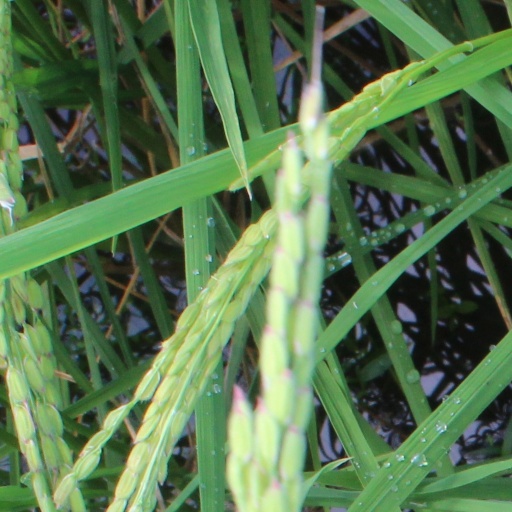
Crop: rice